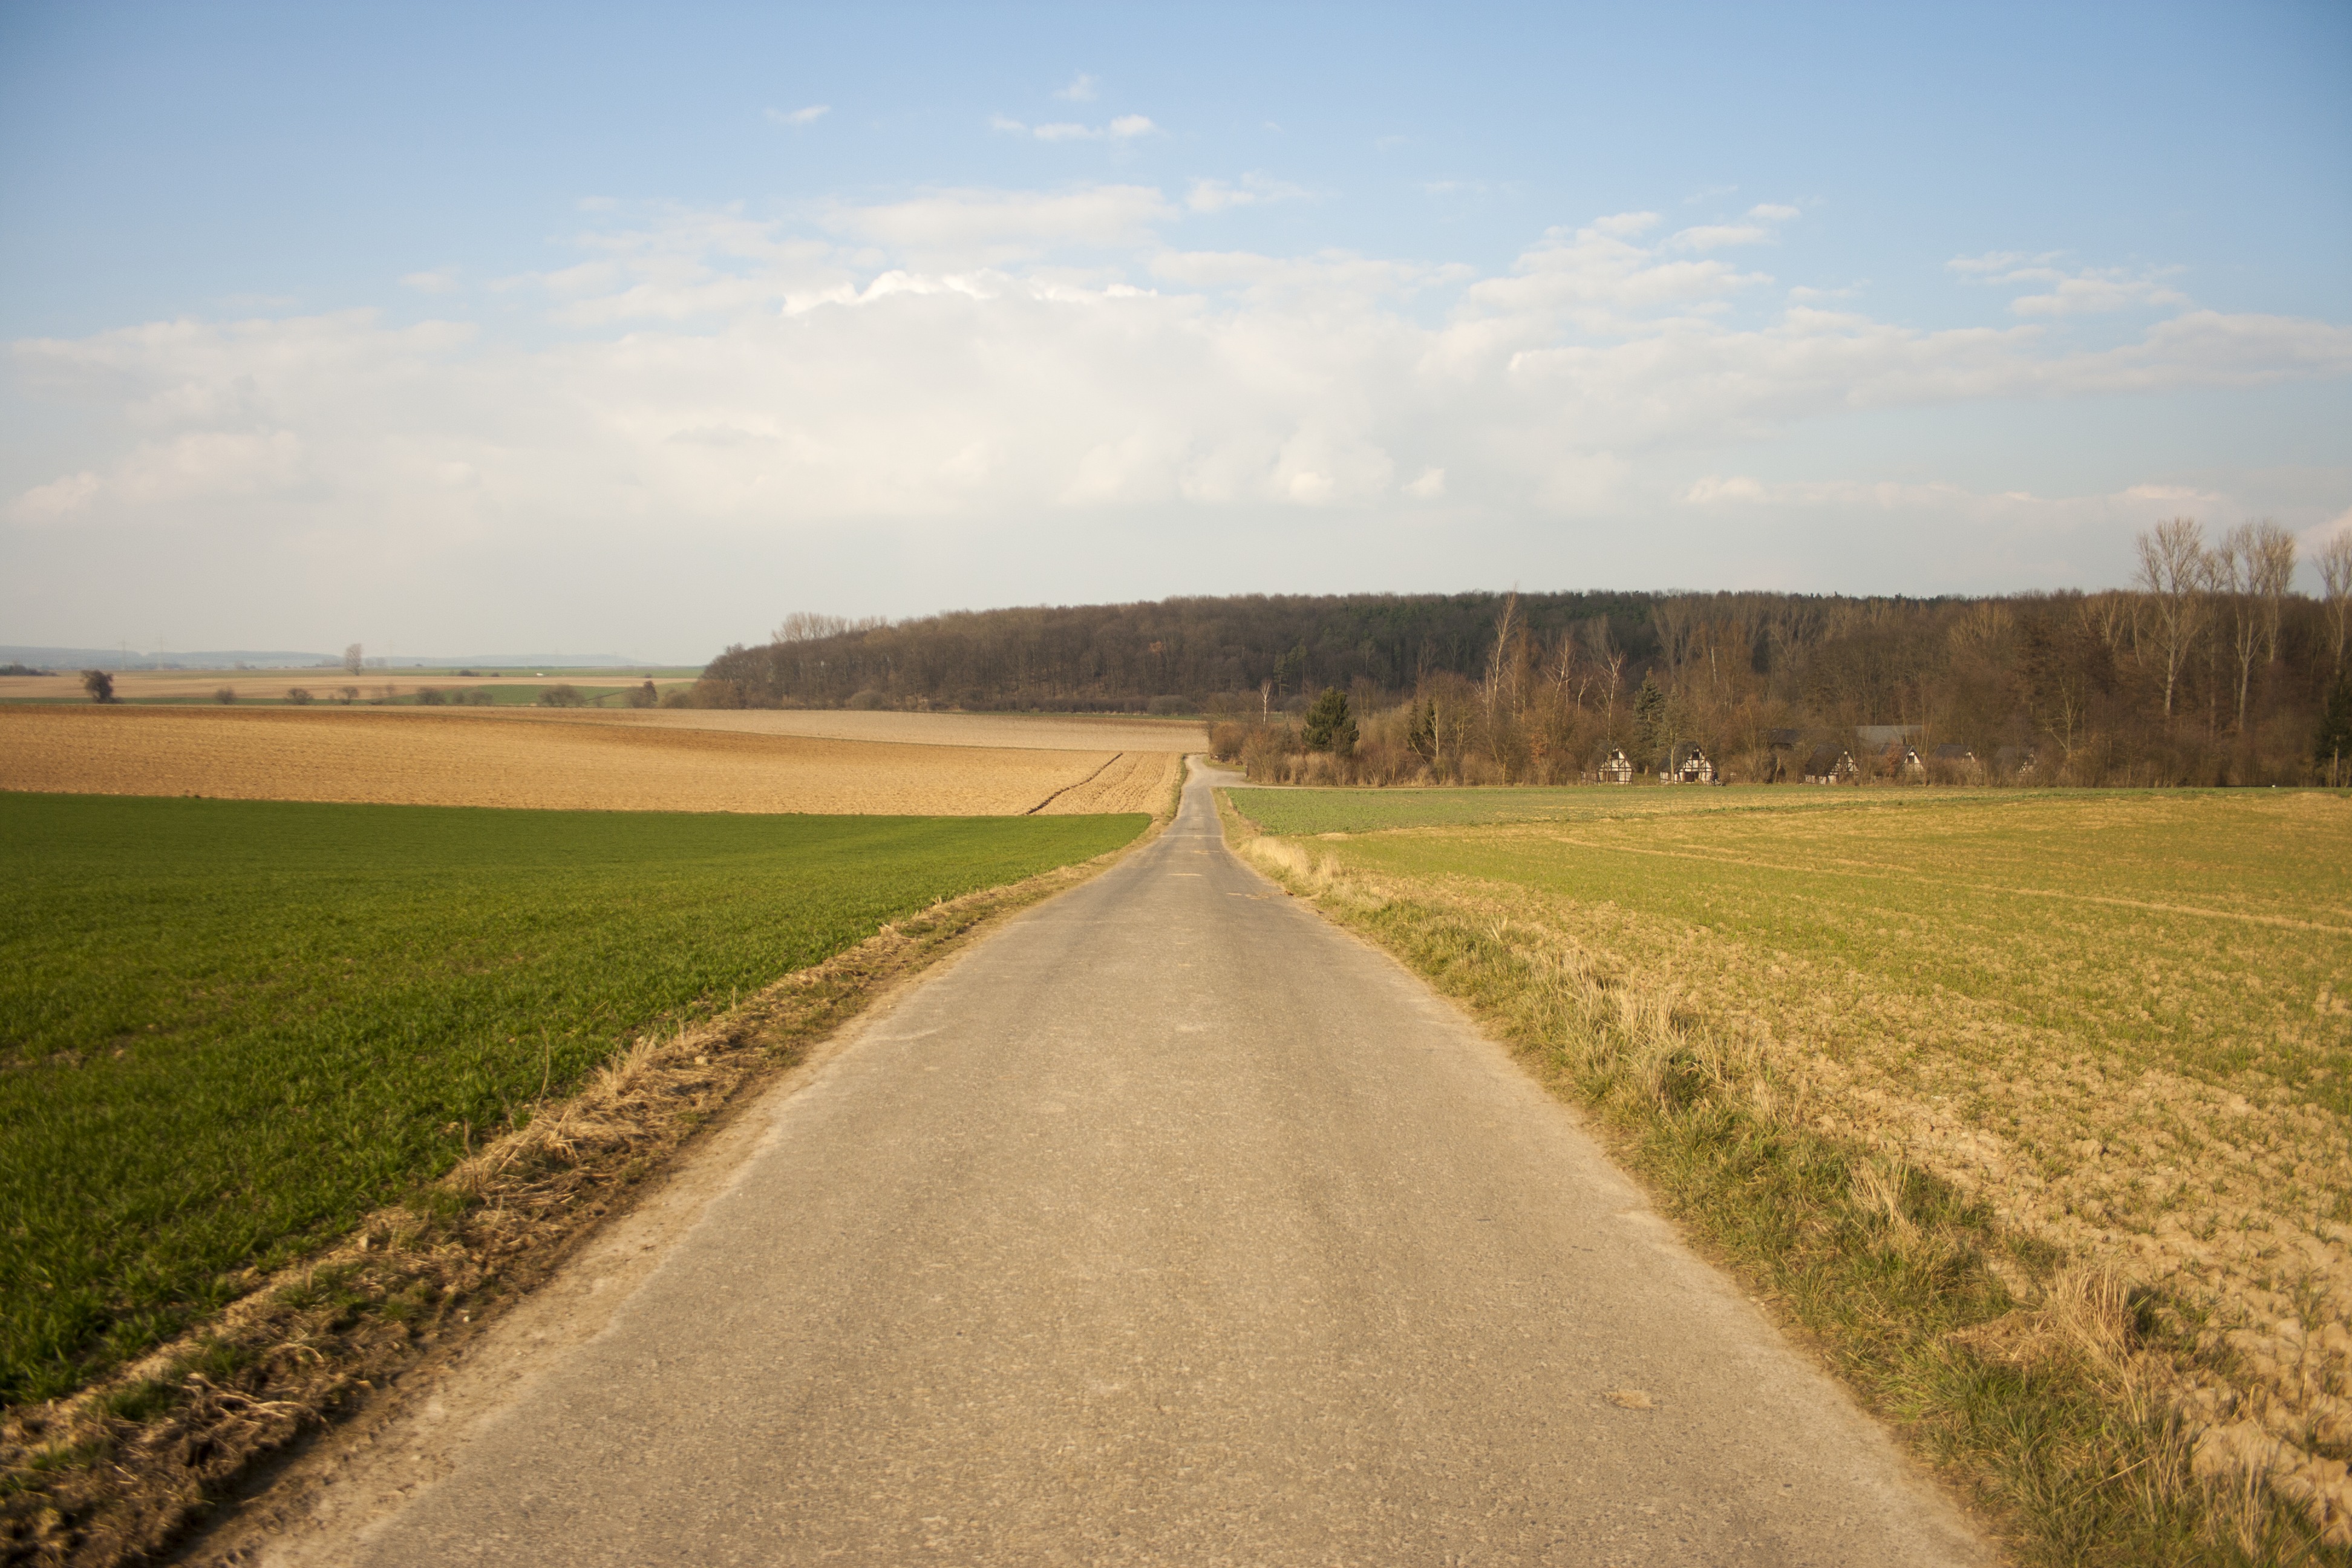
landscape, nature, path, grass, horizon, road, field, farm, prairie, hill, highway, dirt road, environment, green, soil, agriculture, lane, plain, fields, grassland, infrastructure, away, arable, rural area, grass family